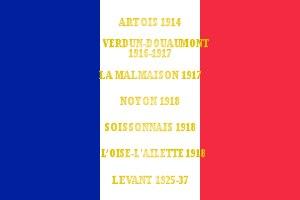
Le 16ᵉ régiment de tirailleurs tunisiens était un régiment d'infanterie appartenant à l'Armée d'Afrique qui dépendait de l'armée de terre française.